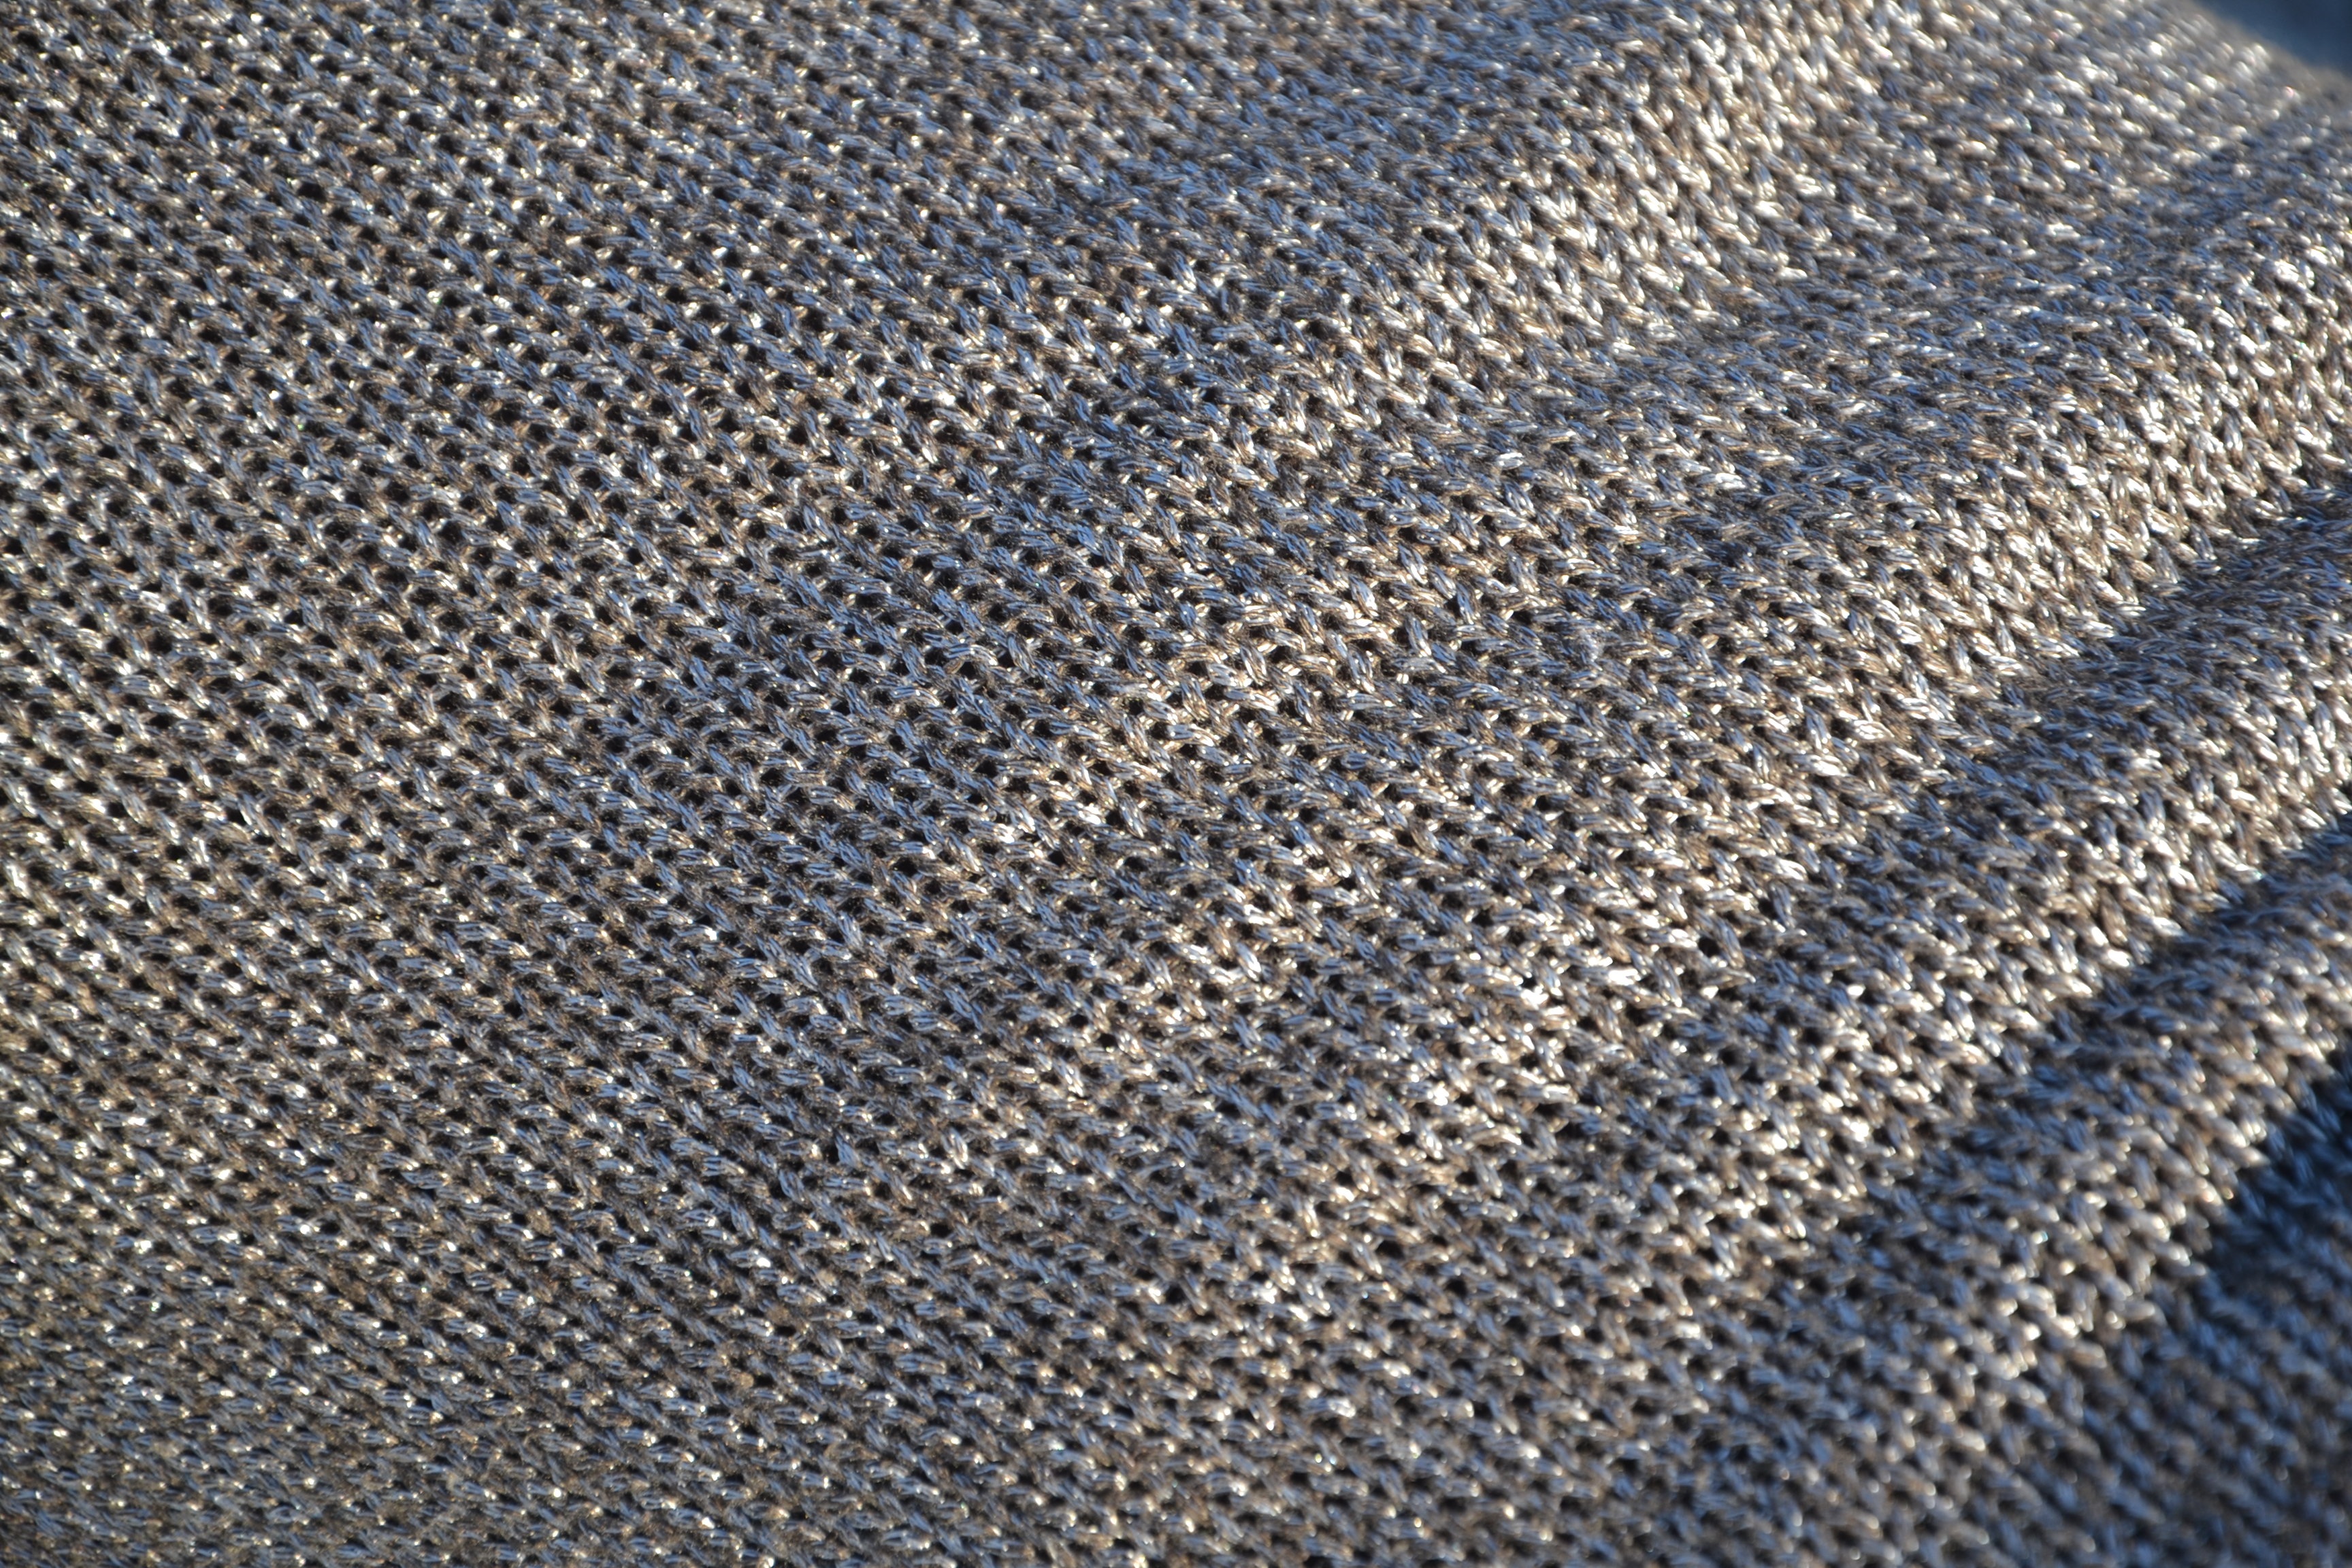
texture, floor, asphalt, web, pattern, model, wool, material, fabric, textile, design, silver, wallpaper, carpet, cotton, flooring, road surface